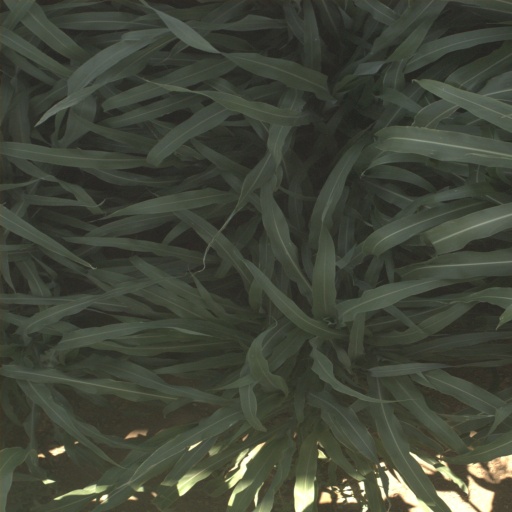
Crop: sorghum